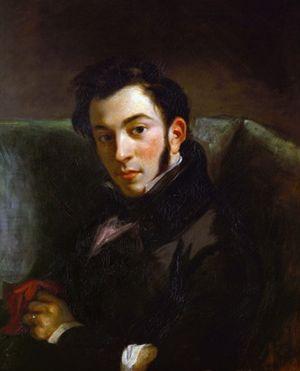
Frédéric Villot est un graveur, né à Liège le 31 octobre 1809 et mort à Paris le 27 mai 1875. Il est surtout connu pour avoir été l’ami de Delacroix et pour avoir été conservateur de la peinture du Musée du Louvre de 1848 à 1861.